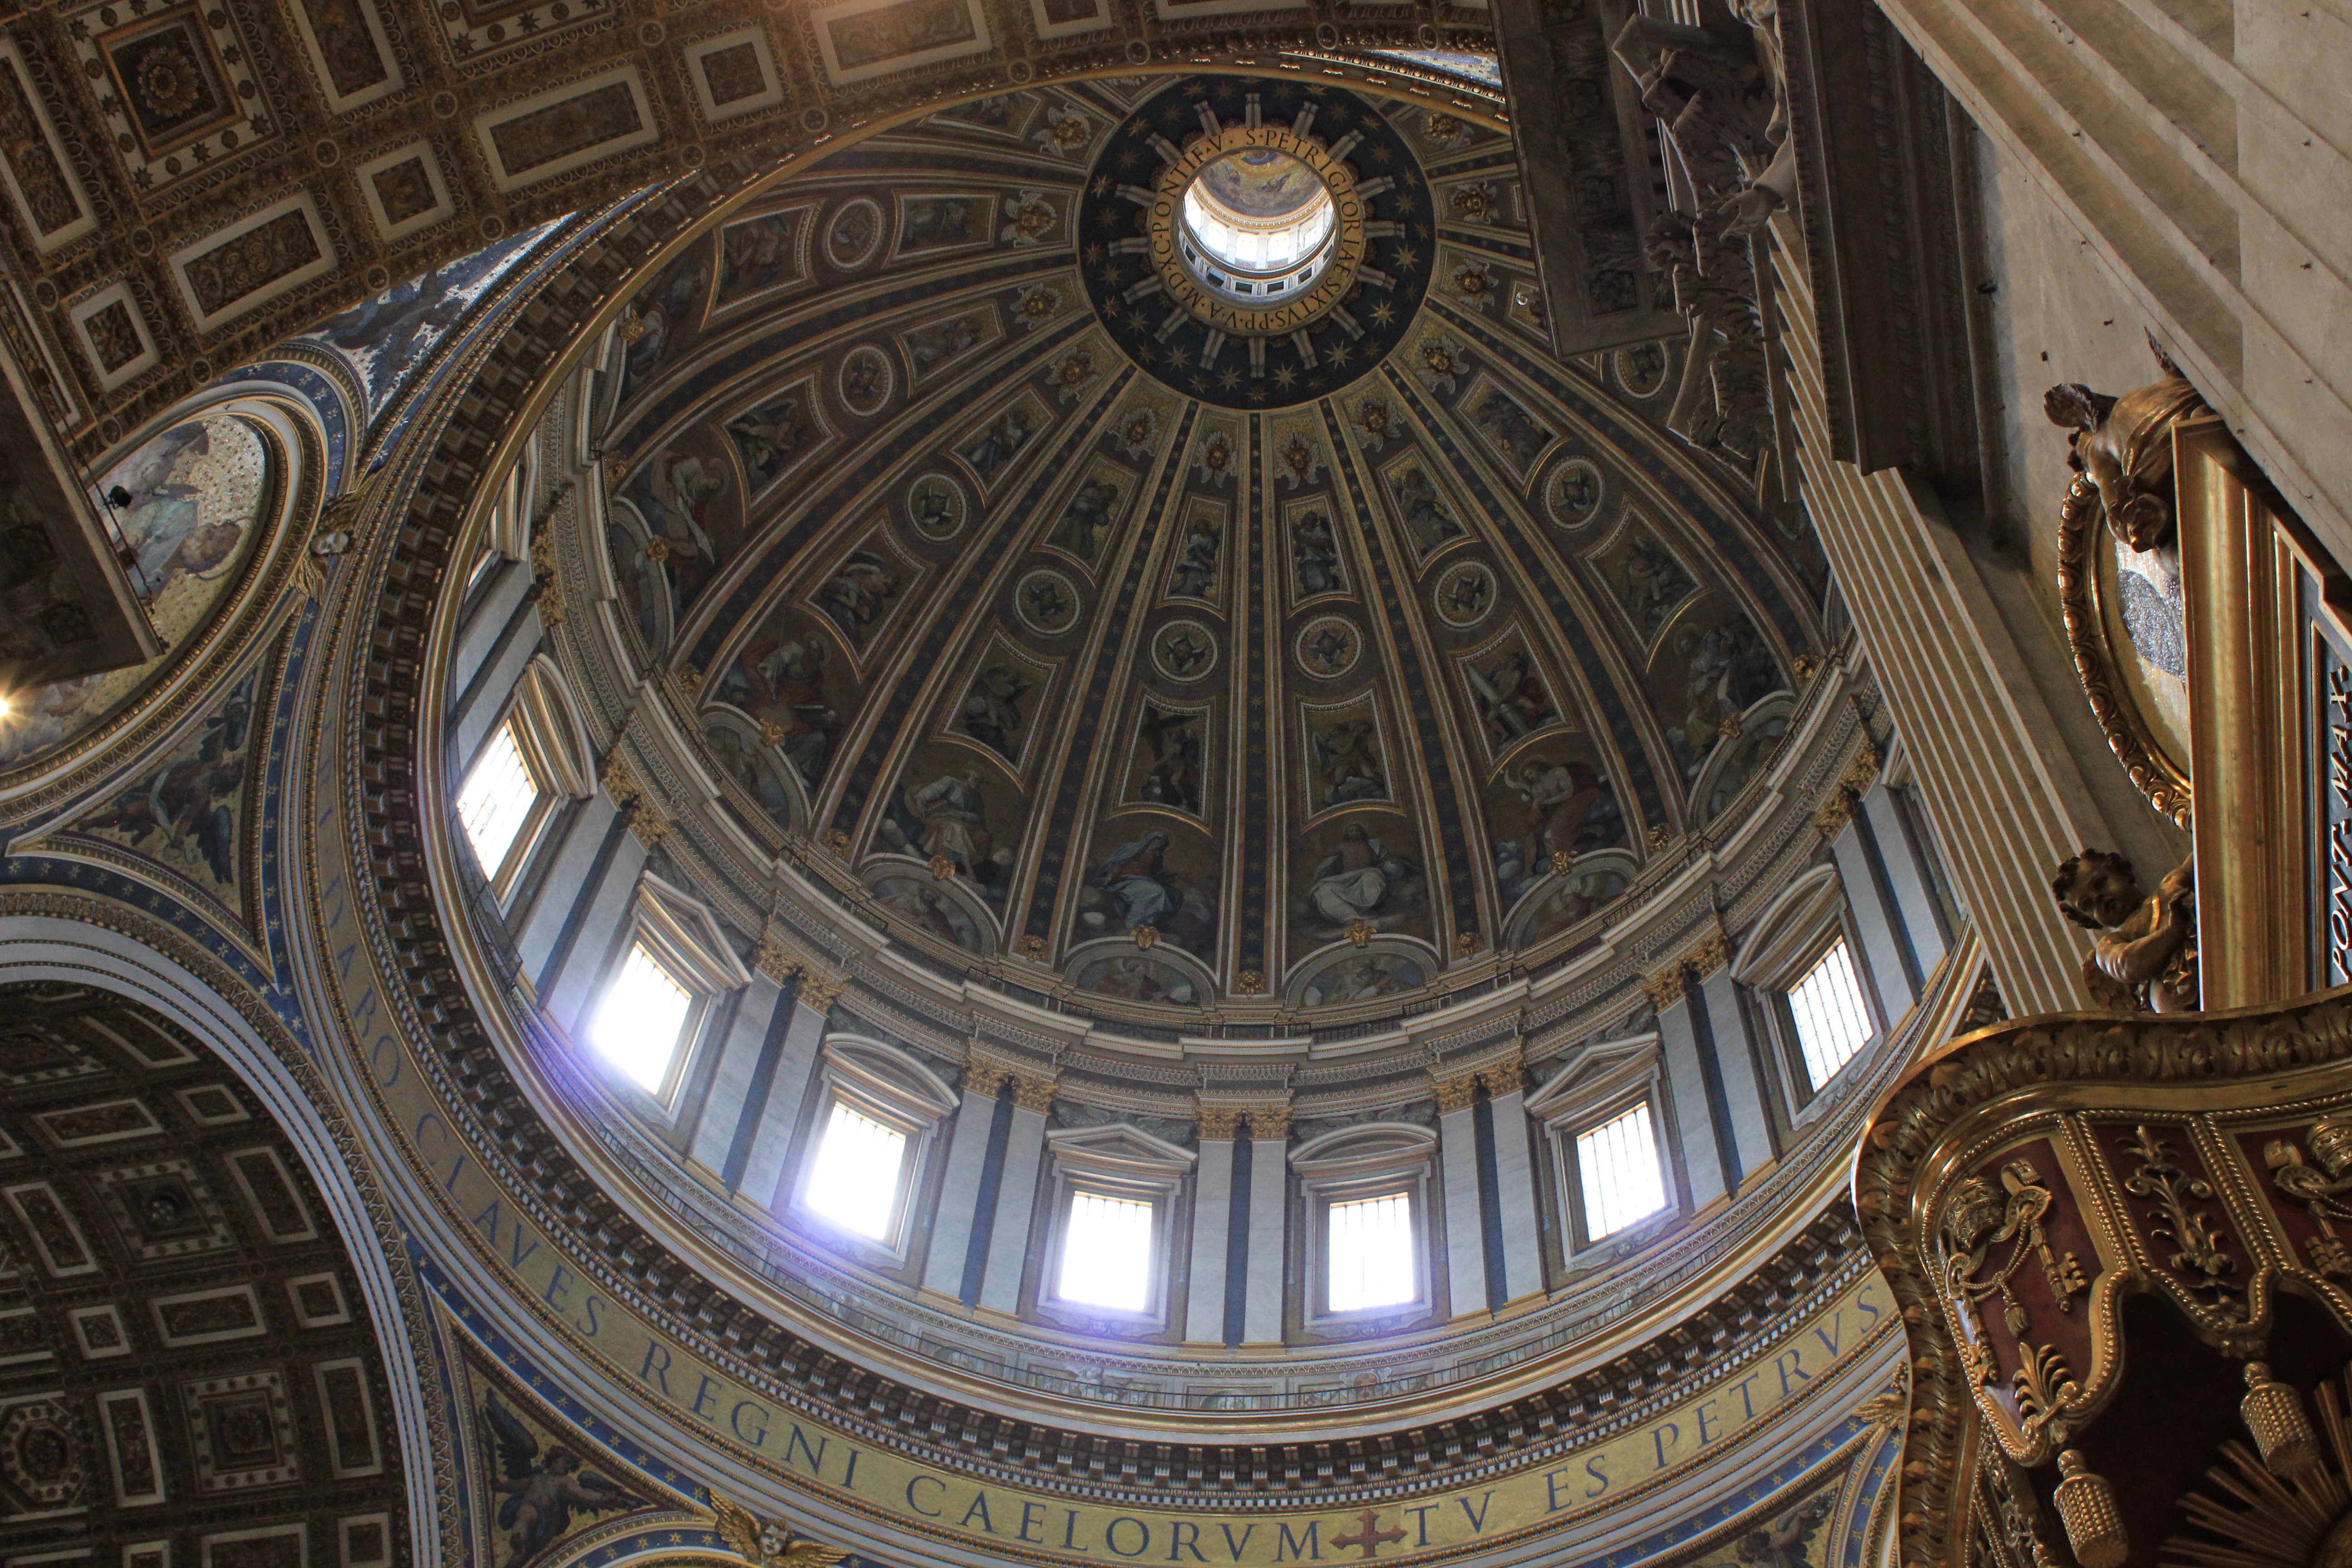
light, window, building, ceiling, church, cathedral, chapel, place of worship, baptistery, symmetry, mosaic, basilica, dome, st peter's basilica, ancient rome, the vatican, byzantine architecture